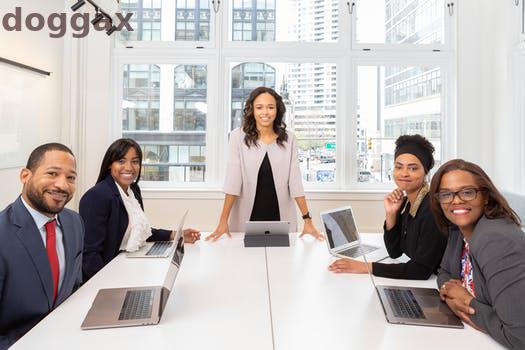
Label: Watermark